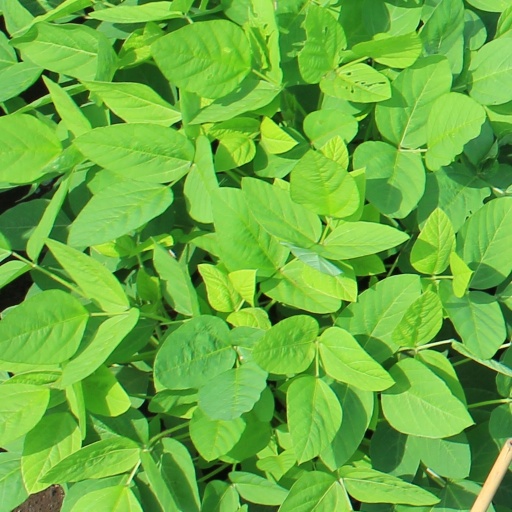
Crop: soybean